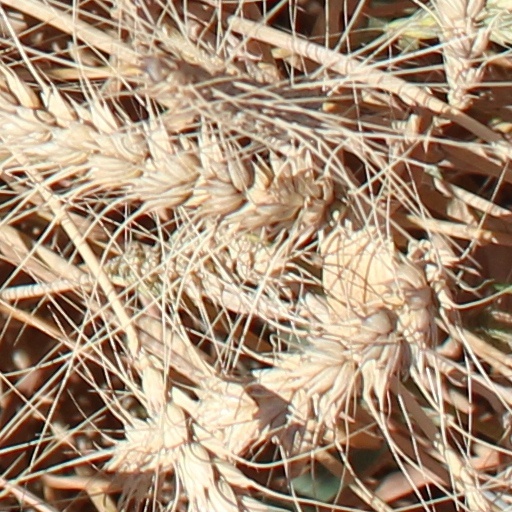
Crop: wheat